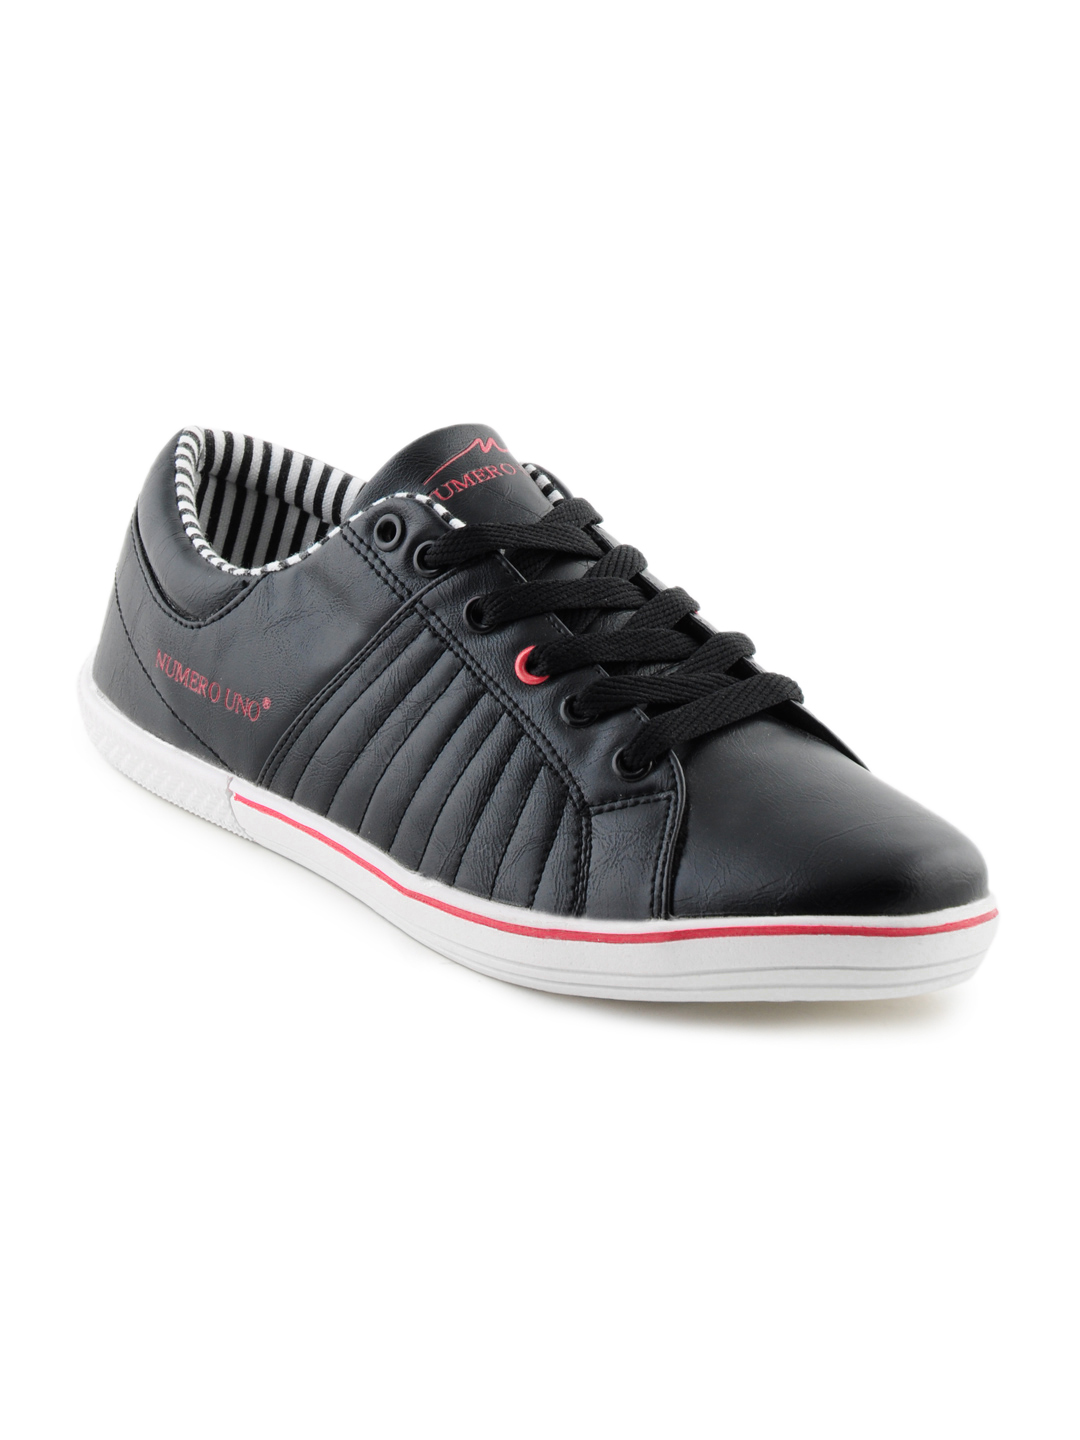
Numero Uno Men Black Casual Shoes
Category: Footwear / Shoes / Casual Shoes
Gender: Men
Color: Black
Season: Summer 2012
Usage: Casual